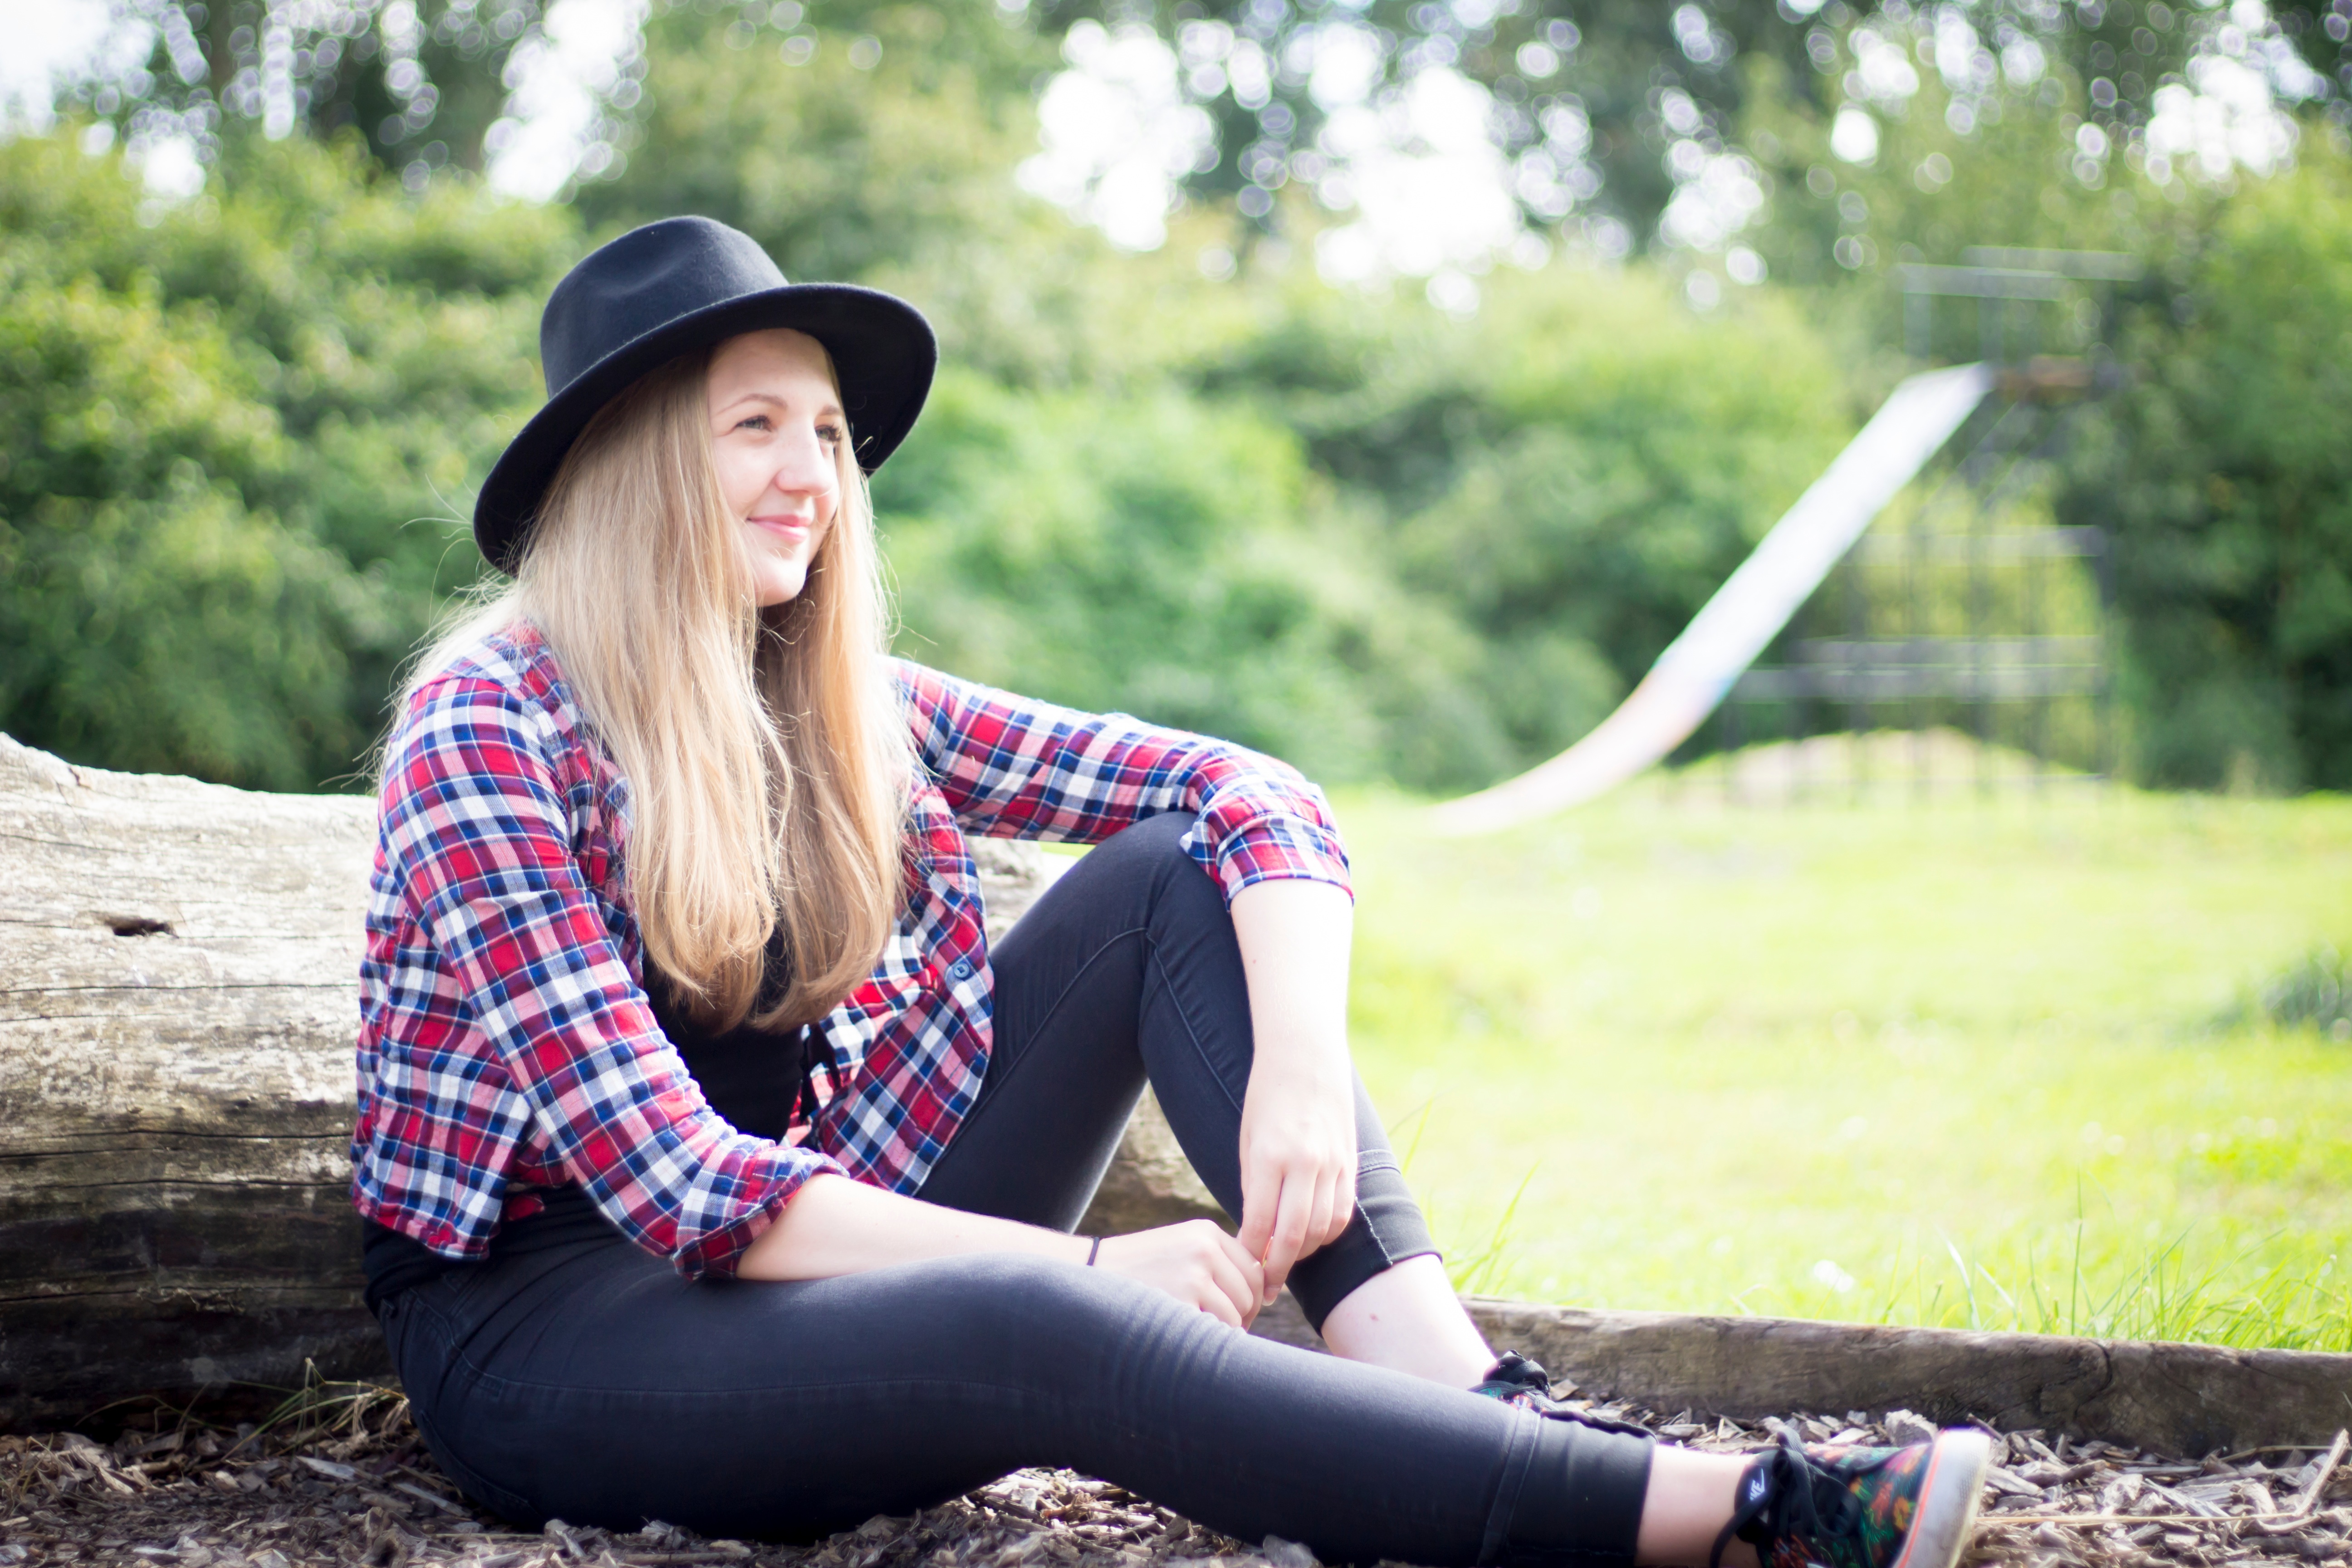
grass, girl, lawn, photography, model, spring, clothing, picnic, dress, photograph, beauty, photo shoot, portrait photography, human positions